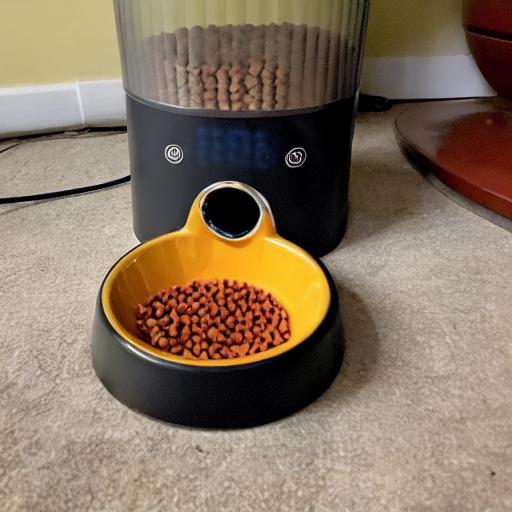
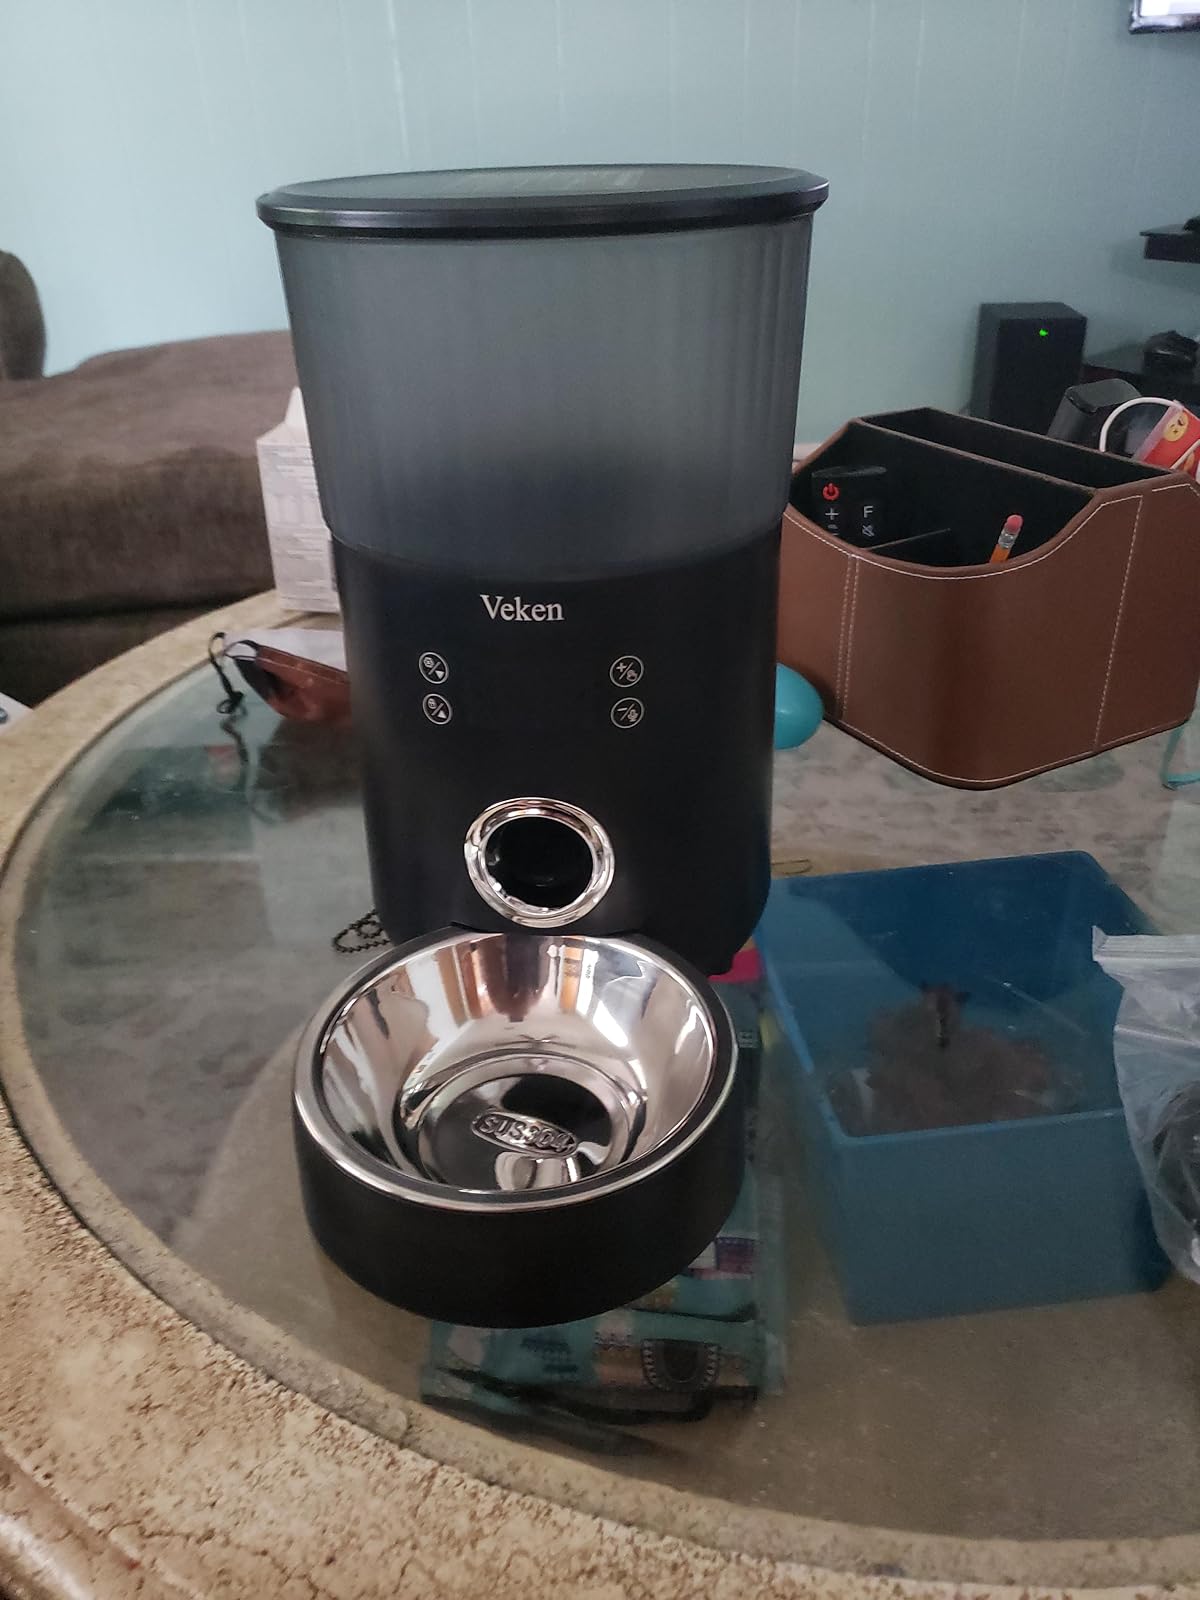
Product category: items_feeder
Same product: no